Taw Phaya

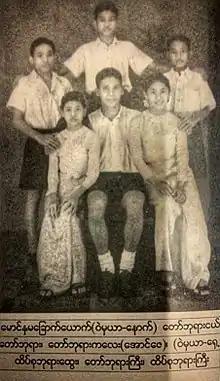
Six siblings of Taw Phaya

Taw Phaya was born on 22 March 1924 in Maymyo, British Burma to Ko Ko Naing, a former monk, and Princess Myat Phaya Galay who was the fourth daughter of King Thibaw and Queen Supayalat.